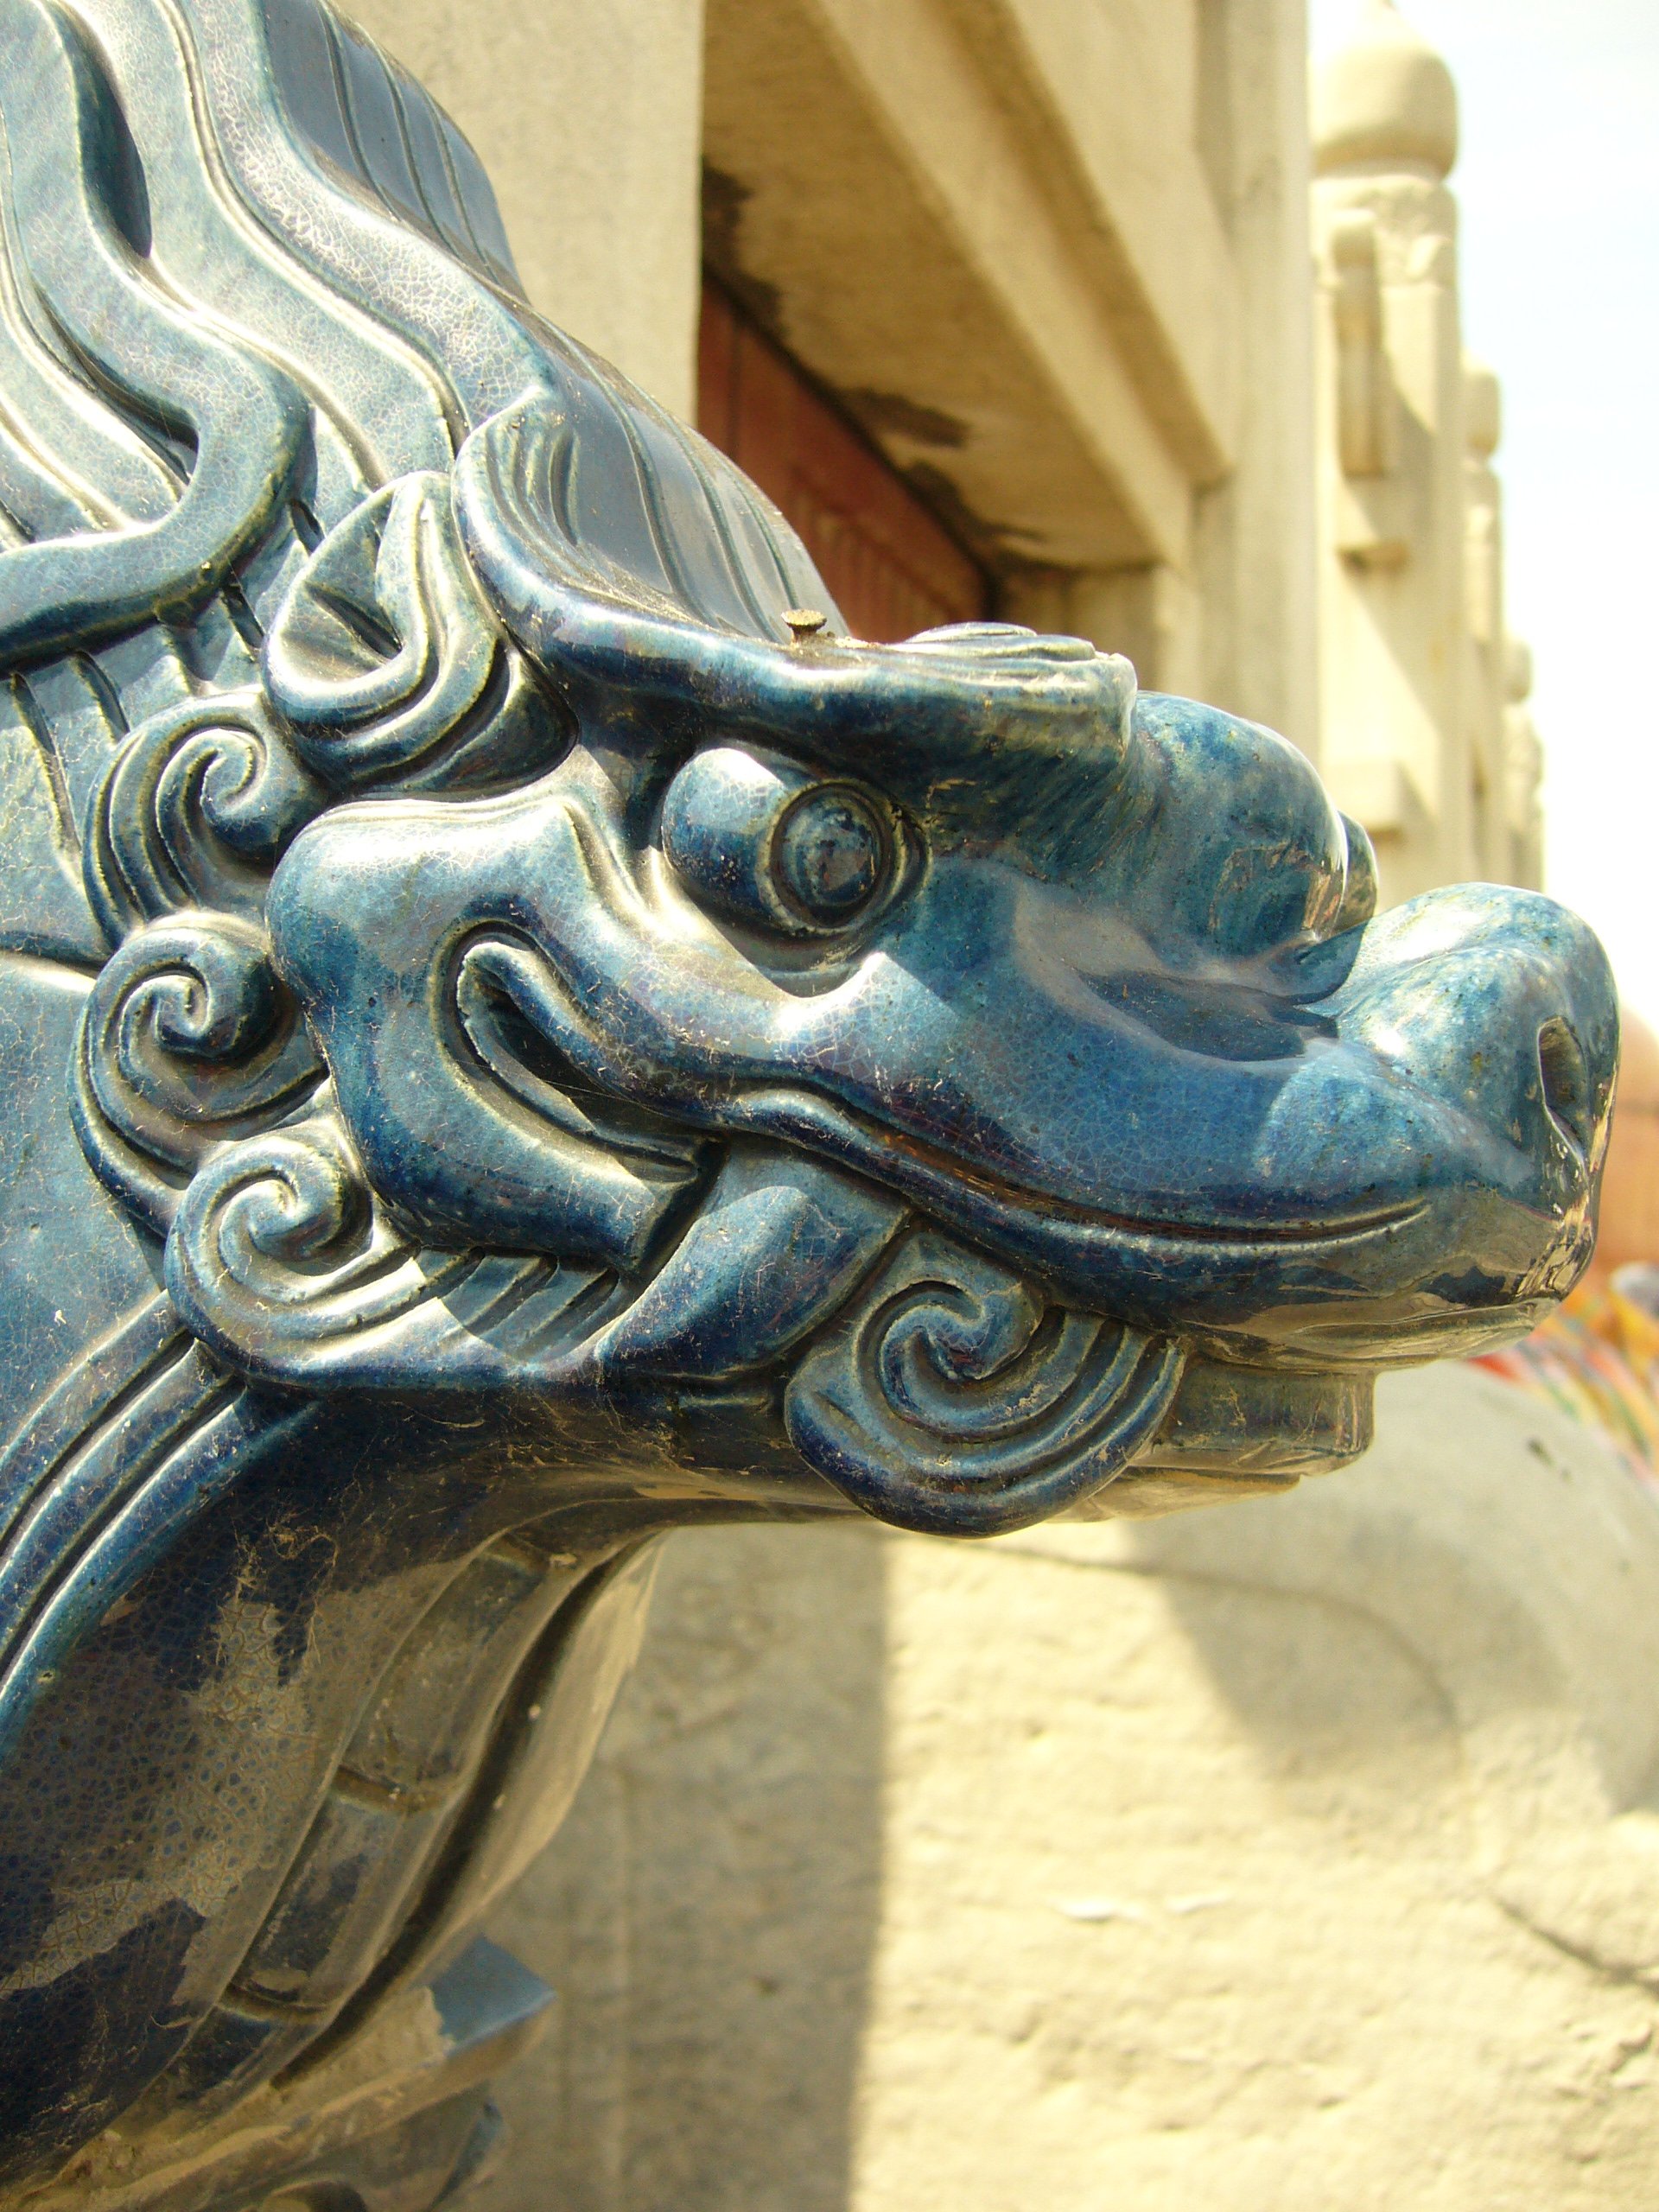
wood, monument, statue, blue, sculpture, art, temple, dragon, carving, china, mythical creatures, ancient history